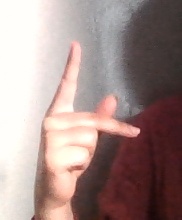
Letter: dha